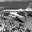
Label: airplane